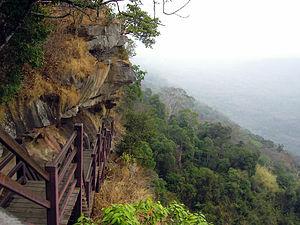
Le Parc national Khao Phra Wihan, est une aire protégée dans la province de Si Saket en Thaïlande, elle contient de nombreuses ruines de l'empire khmer du XIᵉ siècle. Il se trouve 98 km au sud de Si Saket, il est situé sur une falaise rouge qui fait partie des monts Dângrêk au sud du plateau Khorat, il juxtapose la province cambodgienne Preah Vihear.